Melissa Sneekes

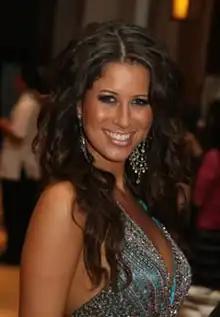
Melissa Sneekes during Miss World

Melissa Sneekes, is a Dutch model and beauty pageant titleholder who represented the Netherlands at Miss World 2007 in China.